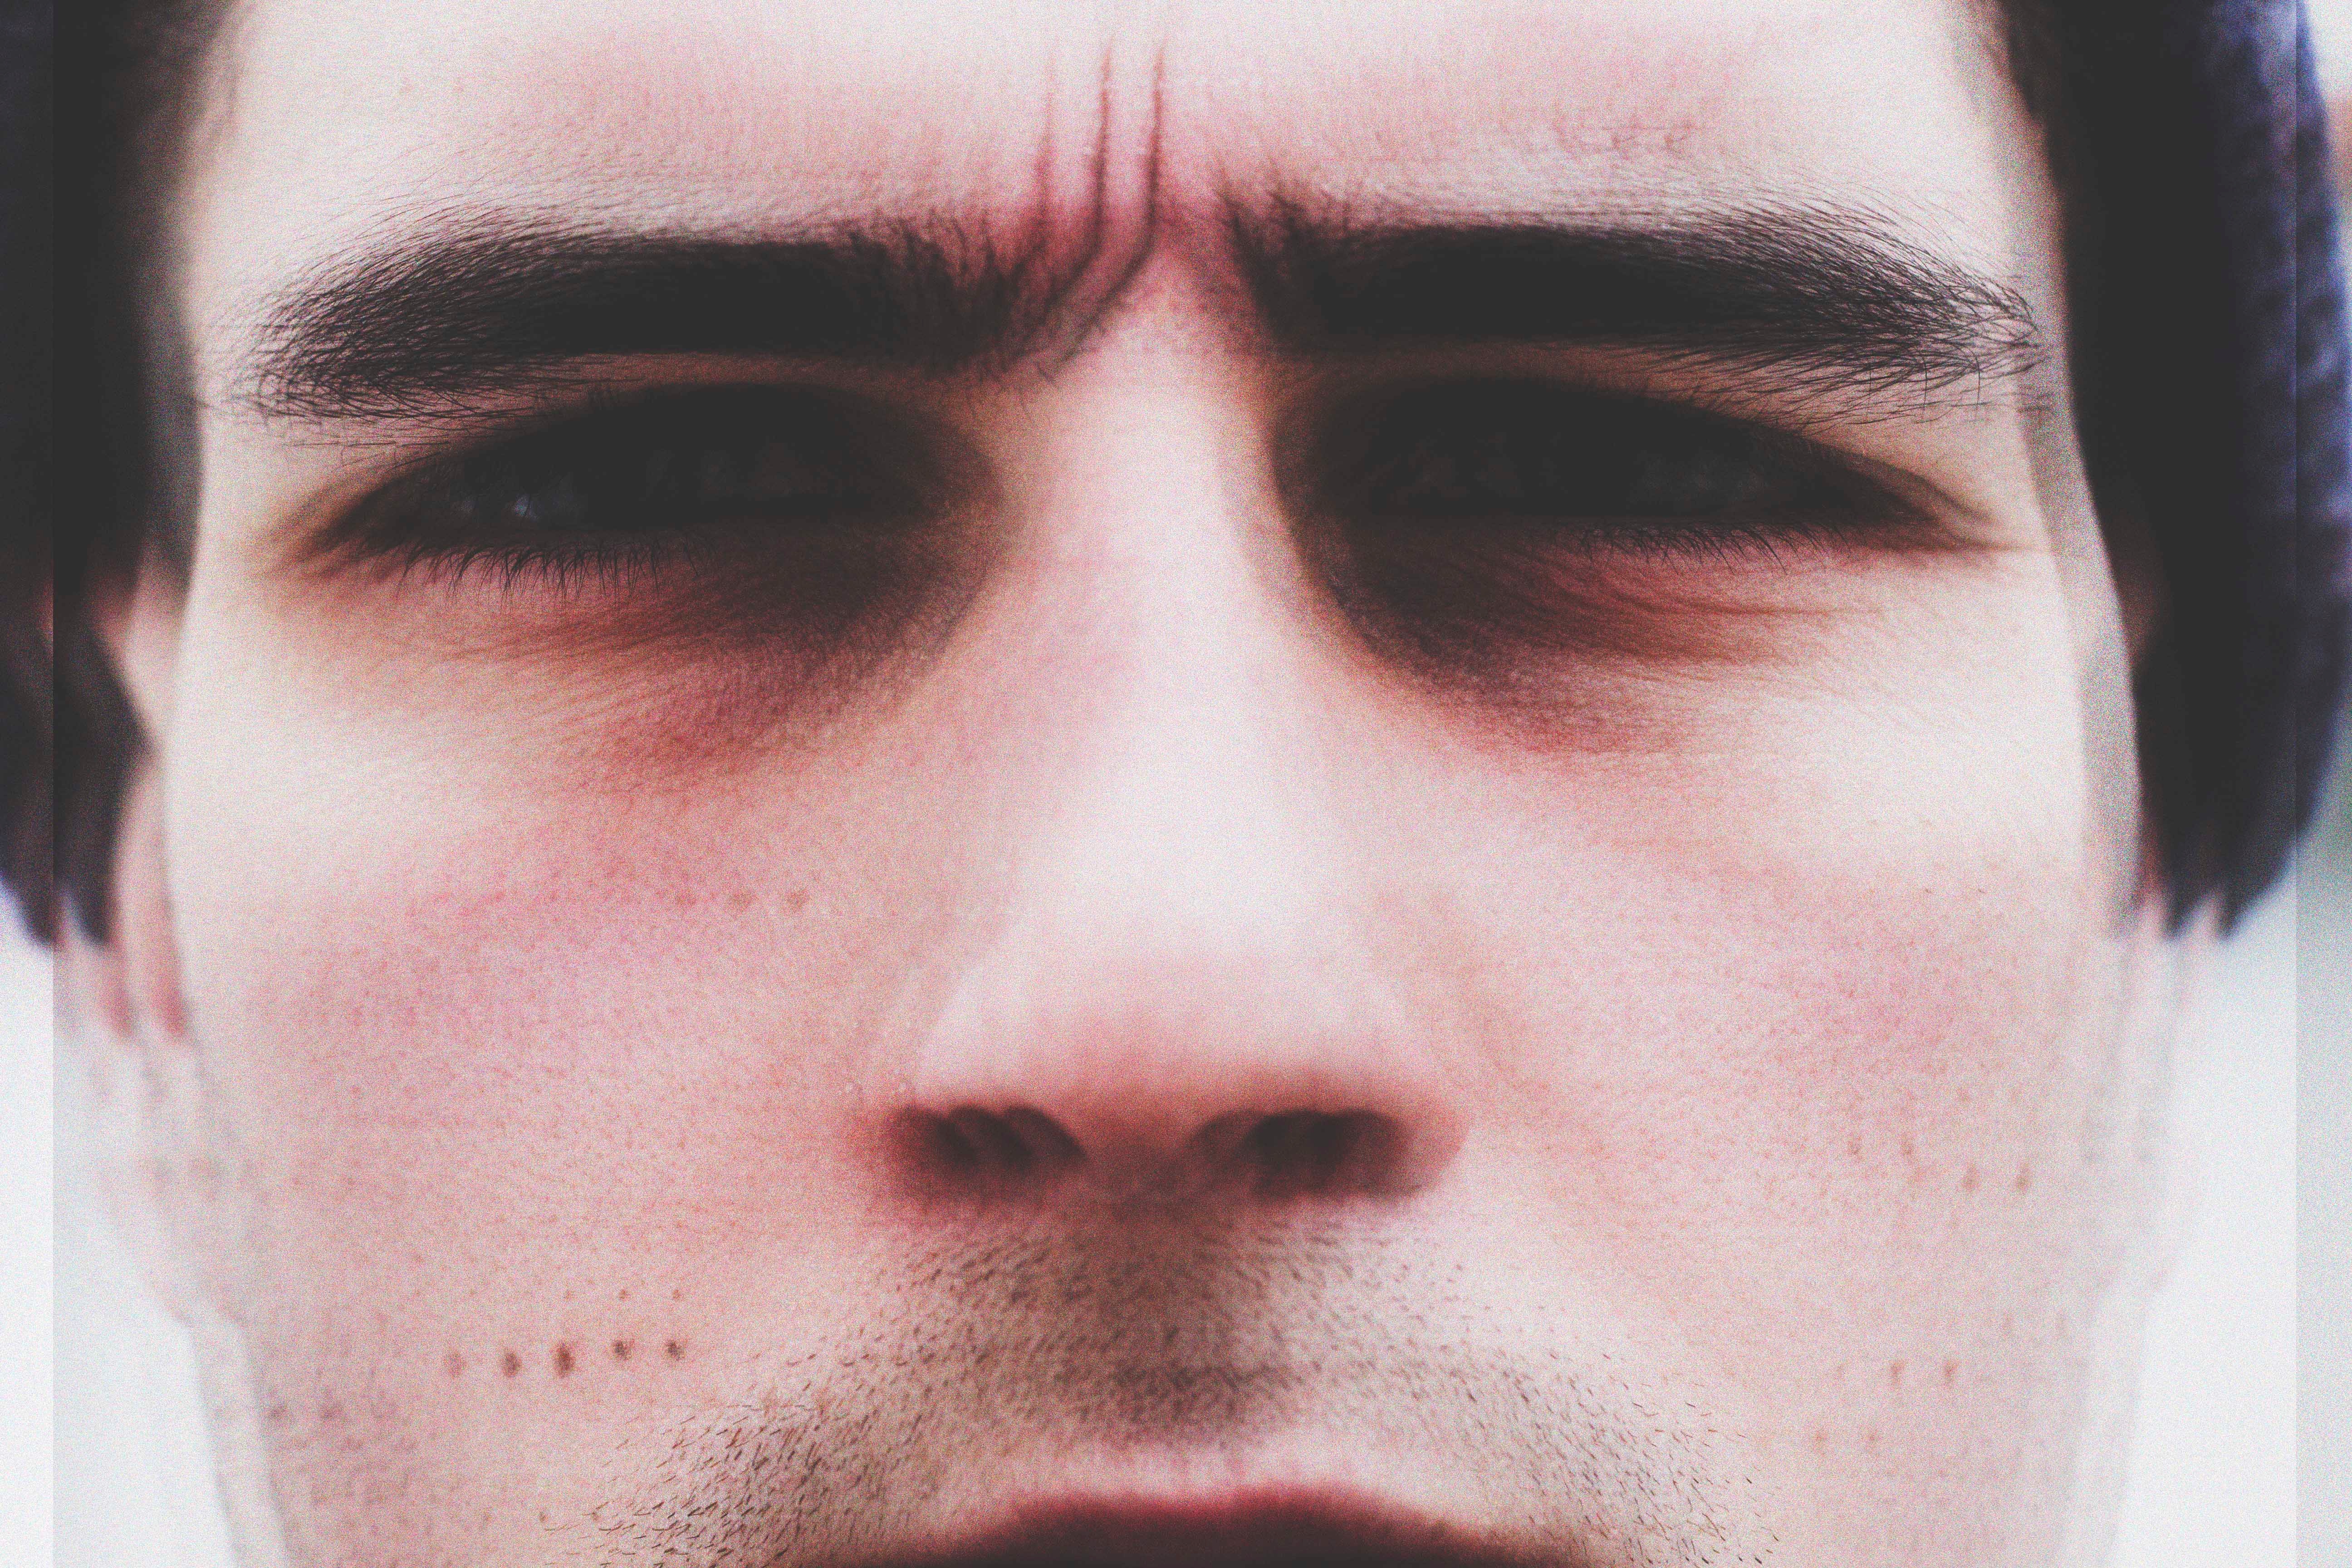
hair, photography, portrait, model, color, lip, hairstyle, eyebrow, mouth, eyelash, close up, human body, face, nose, cheek, eye, glasses, head, skin, moustache, beauty, organ, forehead, chin, facial hair